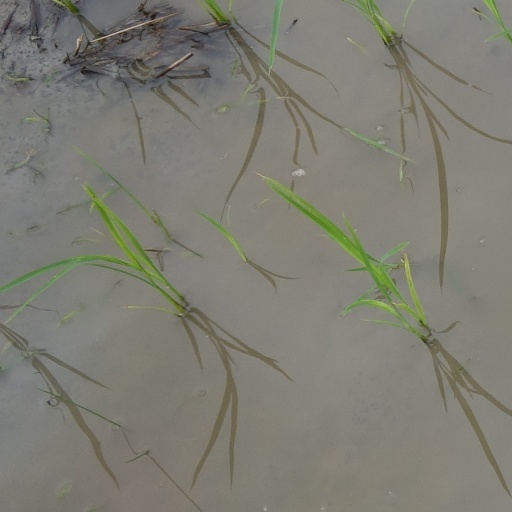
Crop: rice